Plant milk

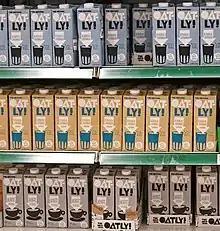
Shelves of Swedish oat drinks in original, organic, and specifically for coffee

Plant-based milks have emerged as an alternative to dairy in response to consumer dietary requests and changing attitudes about animals and the environment. Huffington Post stated that due to health and environmental reasons as well as changing consumer trends, more individuals regularly buy non-dairy alternatives to milk. Between 1974 and 2020, dairy milk consumption of people aged between 16 and 24 in the United Kingdom decreased from 94% to 73%. In Australia, there is decreased confidence within the dairy industry, with only 53% being optimistic in the future profitability and demand for dairy products per a Dairy Australia report.